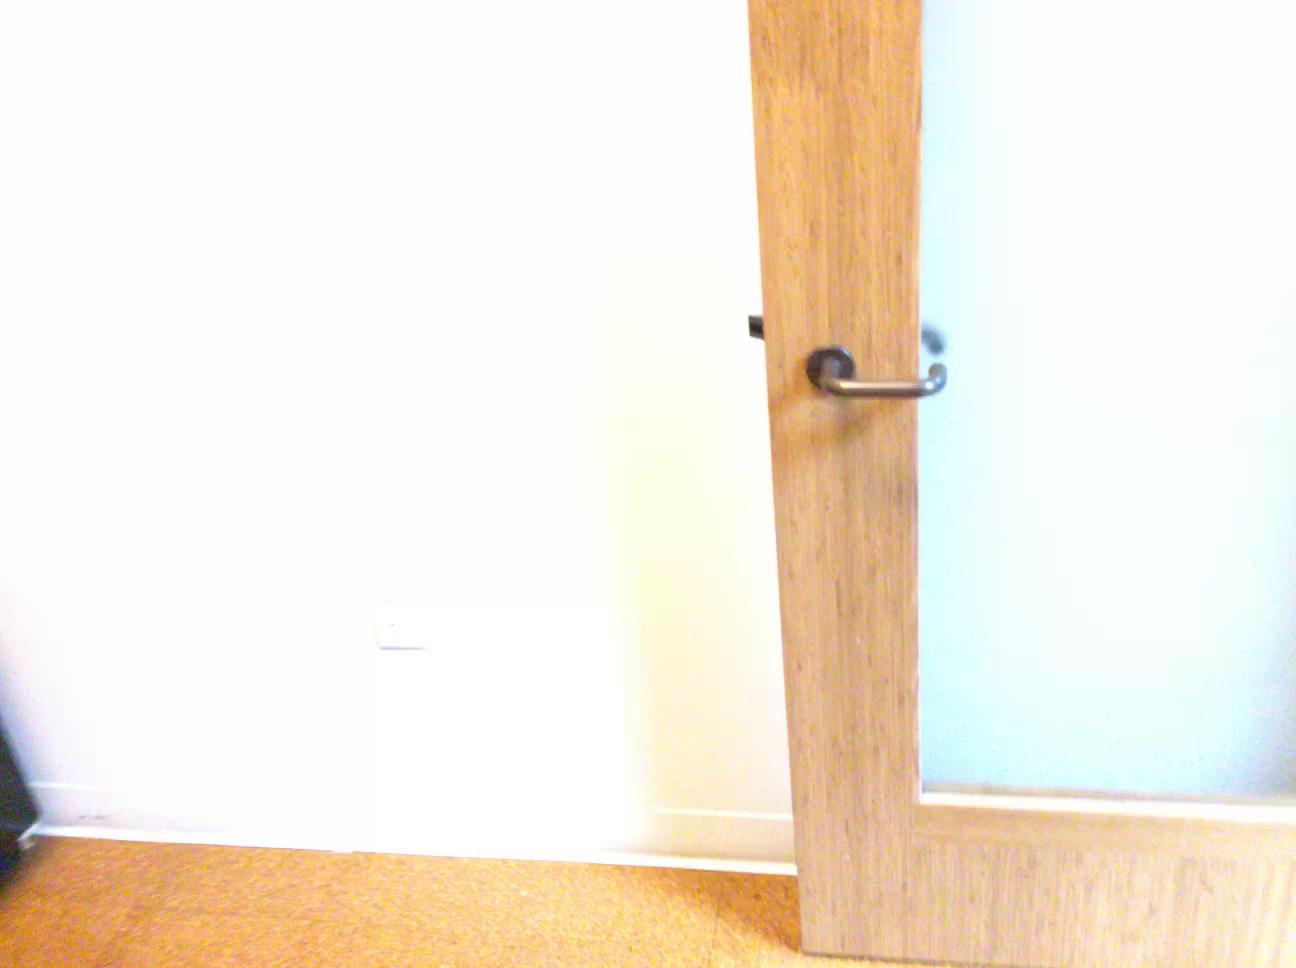
Question: In the image, there is the door. Pinpoint several points within the vacant space situated behind the door from the object's perspective. Your final answer should be formatted as a list of tuples, i.e. [(x1, y1), ...], where each tuple contains the x and y coordinates of a point satisfying the conditions above. The coordinates should be between 0 and 1, indicating the normalized pixel locations of the points.
Answer: [(0.423, 0.868), (0.412, 0.912), (0.400, 0.961), (0.475, 0.825), (0.468, 0.866), (0.458, 0.911), (0.449, 0.961), (0.524, 0.785), (0.519, 0.823), (0.512, 0.865), (0.506, 0.910), (0.499, 0.960), (0.566, 0.783), (0.562, 0.821), (0.559, 0.864), (0.555, 0.909), (0.549, 0.960), (0.602, 0.959)]